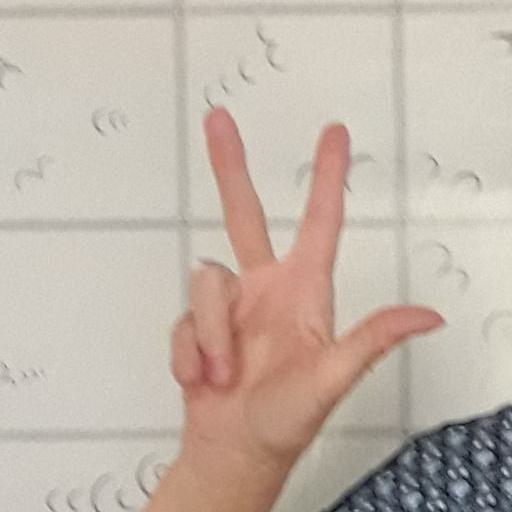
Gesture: three2